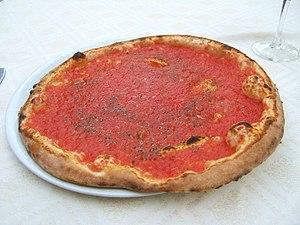
La cuisine occitane est une cuisine diversifiée qui a des traits caractéristiques de la cuisine méditerranéenne, mais se différencie des cuisines catalane et italienne. En raison de la taille de l'Occitanie et la grande variété de ses terroirs, allant des Pyrénées aux Alpes, de la côte méditerranéenne au Massif central qu'elle englobe majoritairement, c'est une cuisine très variée mais, au-delà de la traditionnelle partition entre l'usage de la graisse de canard au sud ouest et de l'huile d'olive au sud-est, il existe un certain nombre de traits communs à l'ensemble de ce territoire et l'opposant parfois nettement au reste de la France.
La cuisine niçoise est une cuisine de transition entre la Provence et l'Italie, à laquelle elle a emprunté un certain nombre de mets. Elle fait aussi le lien entre une gastronomie aux mets issus de la Mer Méditerranée et ceux provenant des Alpes.